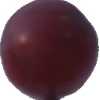
Label: pink_grape